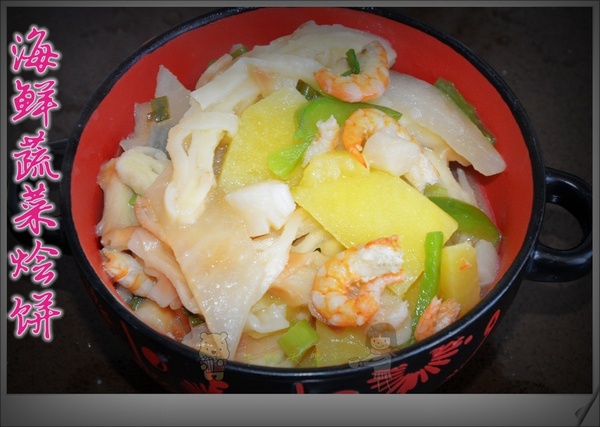
Label: trash